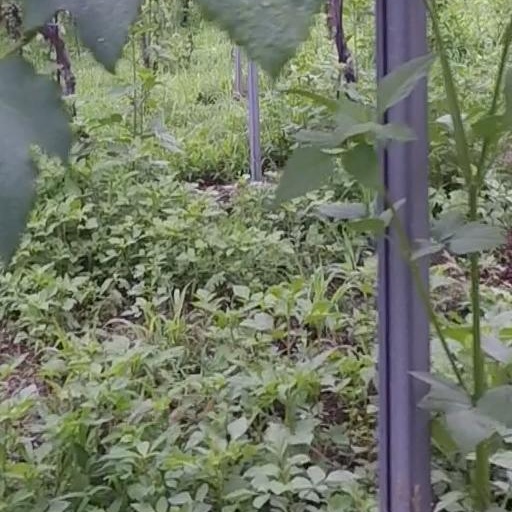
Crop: grape